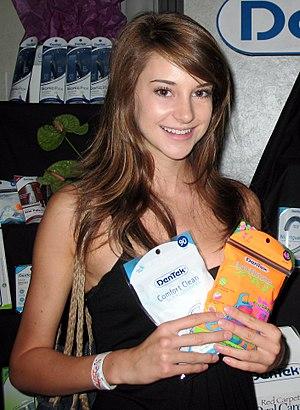
Shailene Woodley [ ʃeɪˈlin ˈwʊdli], née le 15 novembre 1991 à Simi Valley, est une actrice, productrice, co-fondatrice de l'organisme à but non lucratif All it takes et militante écologiste américaine.